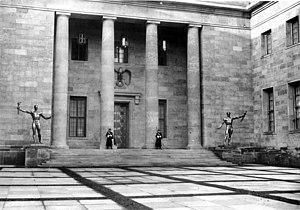
La Neue Reichskanzlei fut entre 1938 et 1945, la résidence officielle d'Adolf Hitler, le chef de l'État allemand. Il en avait confié la conception et la réalisation à son architecte personnel Albert Speer et à Arno Breker la création de sculptures pour la décorer.
En octobre et novembre 1940, se tinrent les négociations germano-soviétiques concernant une éventuelle entrée de l’URSS dans l'Axe. Les négociations comprenaient une conférence de deux jours à Berlin entre le ministre soviétique des Affaires étrangères Viatcheslav Molotov, Adolf Hitler et le ministre allemand des Affaires étrangères Joachim von Ribbentrop, suivie par des accords commerciaux entre les deux pays. L'Allemagne n'a jamais répondu à la proposition soviétique du 25 novembre 1940, laissant les négociations en suspens. L’Allemagne rompit le pacte Molotov-Ribbentrop en juin 1941 en envahissant l'Union soviétique.
L’architecture nazie désigne l'architecture officielle allemande sous le régime national-socialiste. Ce concept tente de mettre en valeur un certain nombre de caractéristiques communes dans les commandes architecturales de l'État et du parti national-socialiste entre 1933 et 1945 et dans la réalisation des projets qui ont découlé de ces commandes.
Le Parti et l'Armée sont des œuvres commandée par Adolf Hitler en 1937 à Arno Breker pour orner l'entrée de la cour de la nouvelle chancellerie du Reich, demeure du Führer. Réalisées entre 1938 et 1939, ces deux colossales statues mesurent 3,50 mètres de haut et son entièrement en bronze.